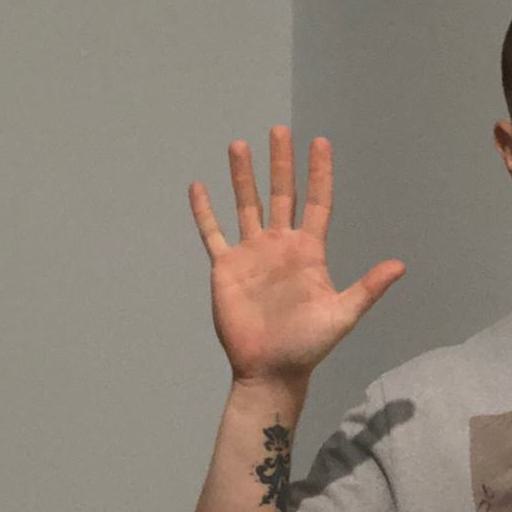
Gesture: palm